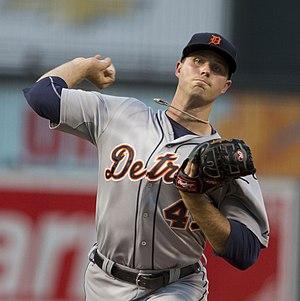
George Runie « Buck » Farmer est un lanceur droitier des Ligues majeures de baseball jouant avec les Tigers de Détroit.